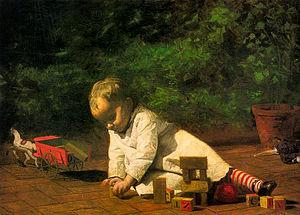
Les blocs sont des jouets de différentes formes et couleurs en bois, plastique ou mousse utilisés comme jeu de construction. Parfois ces blocs représentent les lettres de l’alphabet, ou les éléments d'un puzzle.